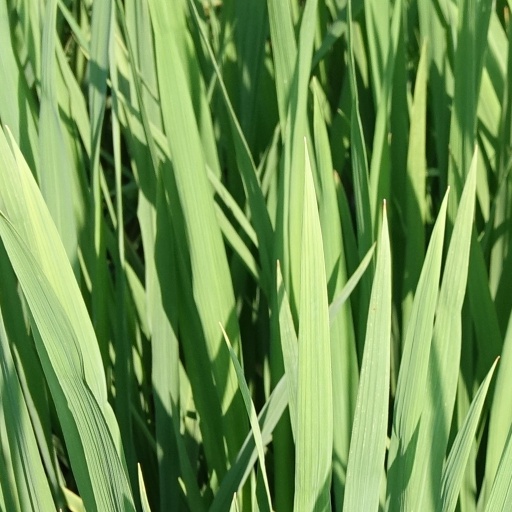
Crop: rice